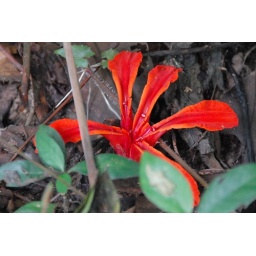
A ground flower of the wild ginger family, found in the jungle at Taman Negara National Park, Malaysia